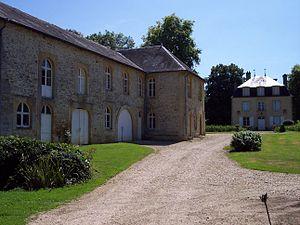
Château de Tailly, département des Ardennes, France.
Tailly est une commune française située dans le département des Ardennes et la région Grand Est.